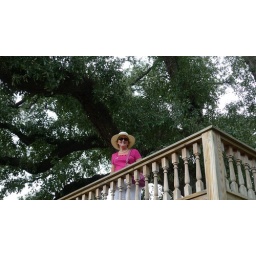
Cathy in tree house balcony